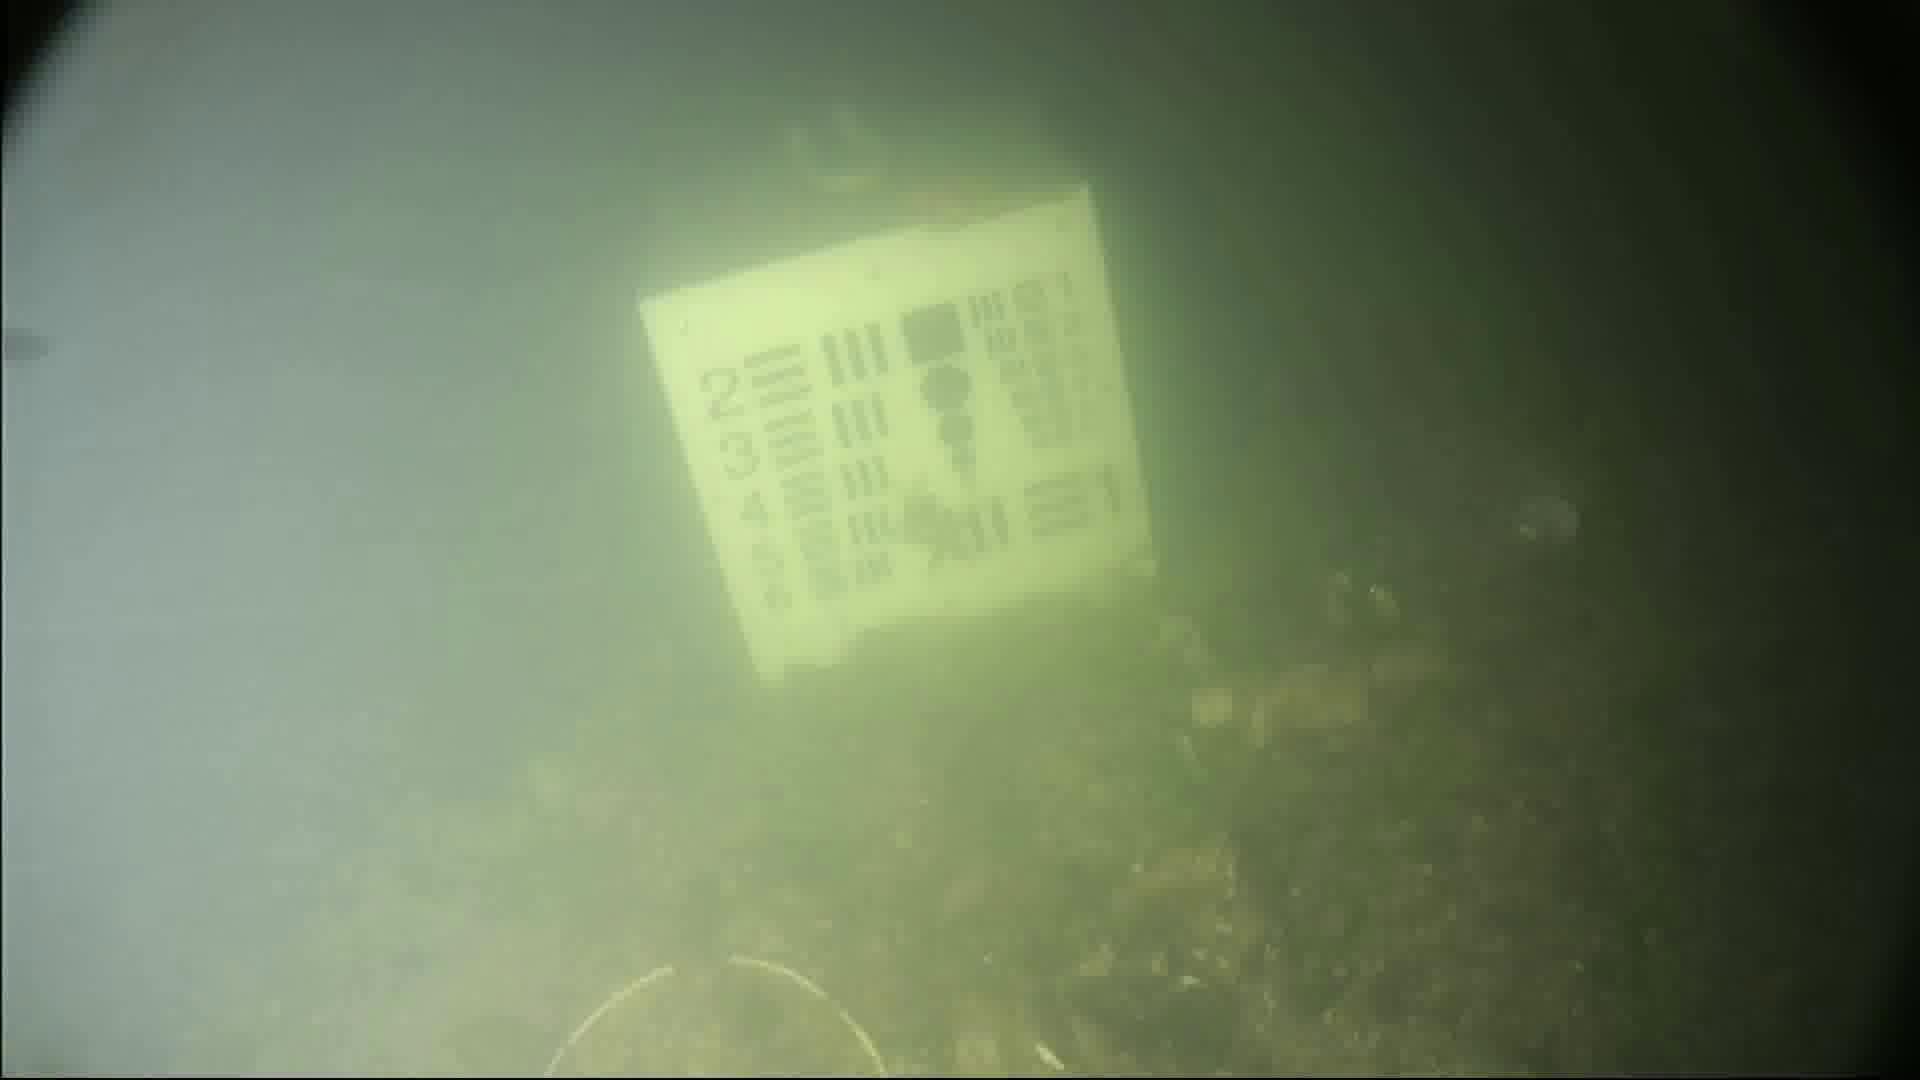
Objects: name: starfish
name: crab